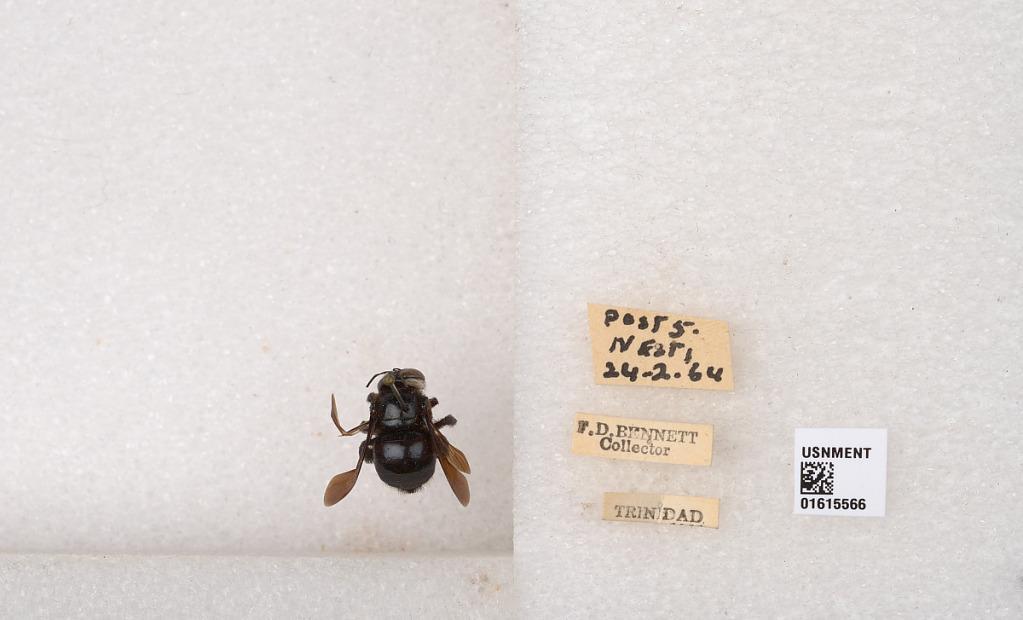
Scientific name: Xylocopa (Schonnherria) muscaria (Fabricius)
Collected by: F. Bennett
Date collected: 1964-2-24
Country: Trinidad and Tobago
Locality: Trinidad